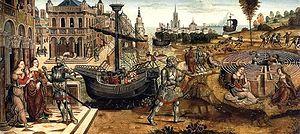
Le Maestro di Tavarnelle ou Maestro di Ovidio ou Maestro dei Cassoni Campana est un peintre français ou italien, un maître anonyme qui fut actif à Florence au cours du premier quart du Cinquecento, sur des sujets mythologiques ou sacrés.